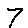
Label: 7